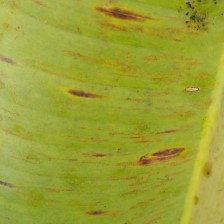
Label: sigatoka